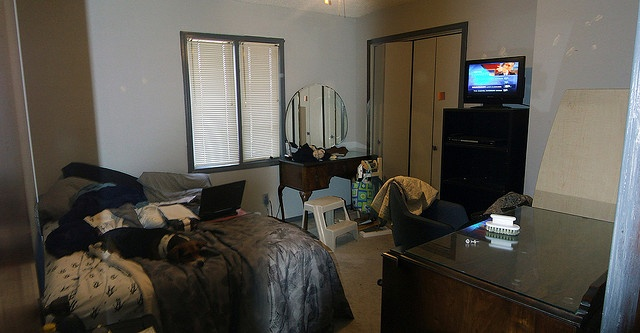
A room with a television, mirror, a bed, a stool and a dresser in it.
A bed and a desk in a room.
A bedroom with a vanity and tv on a dresser
A dog is lying on a bed in a cluttered room.
A bedroom with bed, desk, vanity, dresser, and television.